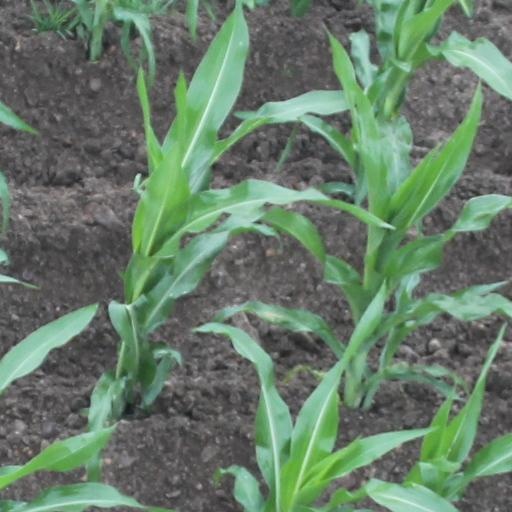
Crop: maize; corn